Alexey Kurinny

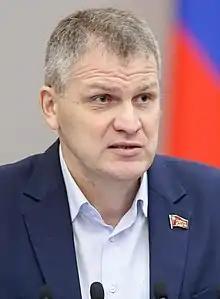

Alexey Vladimirovich Kurinny (born 18 January 1974, Tskhinvali) is a Russian political figure and a deputy of the 7th and 8th State Dumas.